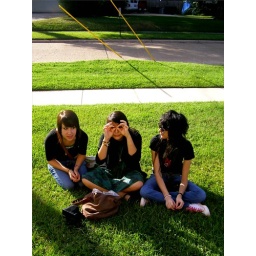
grass by animal collective